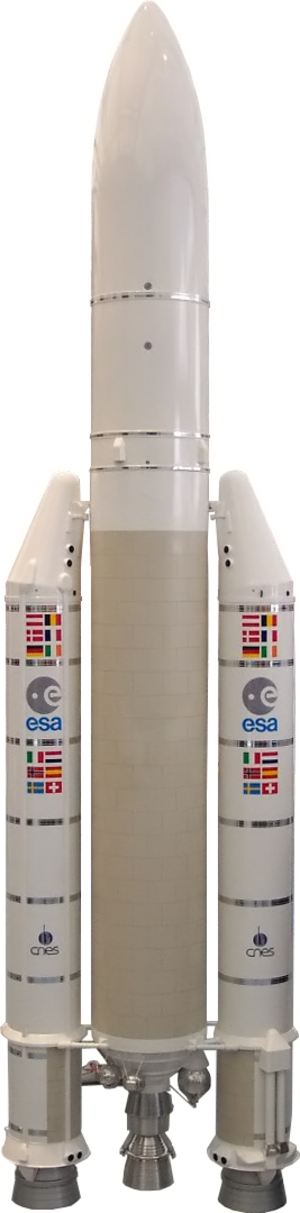
Fondée en 1980, Arianespace SAS est une société française chargée de la commercialisation et de l’exploitation des systèmes de lancement spatiaux développés par ArianeGroup, à savoir les familles de lanceurs Ariane et Vega. La société se définit selon ses propres termes comme « opérateur de systèmes de lancement ». Depuis 2007, à la suite d'un accord conclu entre l'Agence spatiale européenne et l'agence spatiale russe Roscosmos, Arianespace assure également le lancement de lanceurs Soyouz. En effet, la base de lancement d'Ariane, située à Kourou en Guyane française, permet à Arianespace de disposer d'un avantage important face à ses concurrents grâce à sa proximité de l'équateur dans une zone dépourvue de tout risque de cyclones tropicaux.